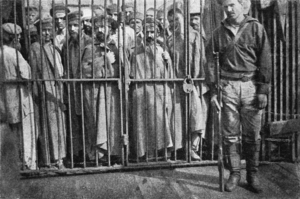
Gulag
Fanger på fangeøen Sakhalin omkring 1903.
Gulag blev almindeligt kendt under navnet "Gulaglejrene". De blev oprettet til internering af antikommunistiske hvide styrker, der samarbejdede med interventionshærene, som forsøgte at nedkæmpe revolutionen. I 1921 var der 84 lejre. Gulag blev synonym for den sovjetiske undertrykkelse og udnyttelse af fanger, der blev brugt som regulære slaver. Senere er Gulag synonym for arbejds- og straffelejre.